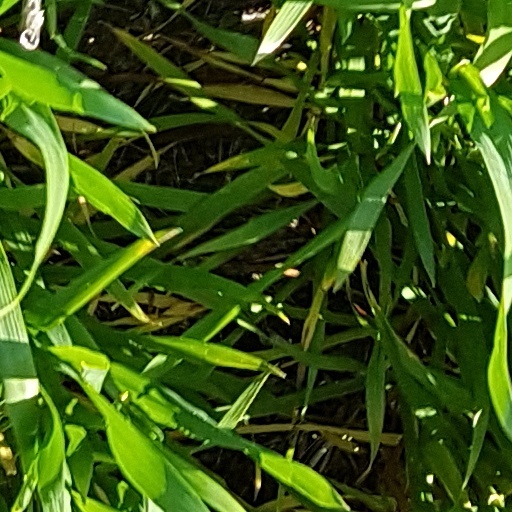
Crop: wheat